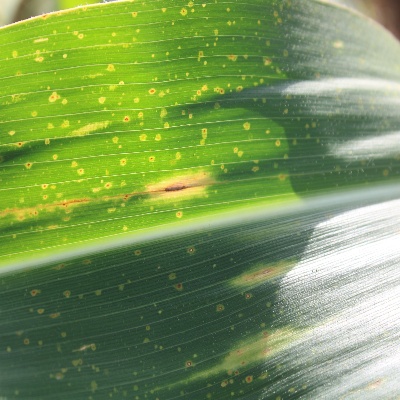
Crop: Maize
Condition: leaf spot